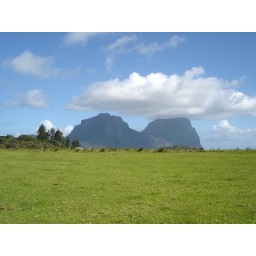
same pasture punctuated by the island mountains